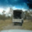
Label: truck